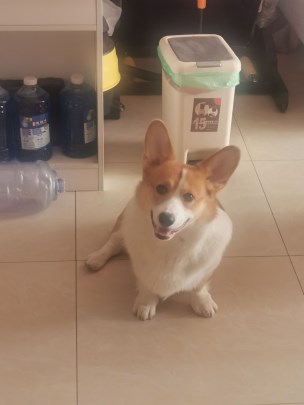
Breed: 2909-n000116-Cardigan